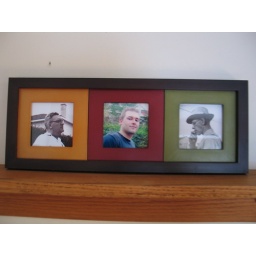
Close up of the photos on the shelf- Scott in color flanked by his two grandfathers in black and white